Remetinec, Zagreb

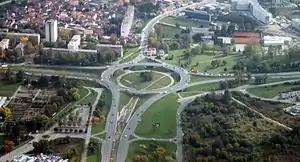

Remetinec is a neighborhood in the Novi Zagreb – zapad city district of Zagreb, the capital of Croatia. It is located south of the Remetinec Roundabout and Lanište, west of Trokut and the railway triangle and west of Blato. It has a population of 5673(2021). Zagreb Fair and Zagreb Hippodrome are located nearby Remetinec.